Camouflage Central-Europe

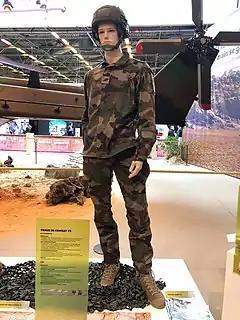
The French Army's Tenue De Combat F3 uniform in CCE.

It is suggested that the design of the CCE was primarily based around the summer foliage of Fontainebleau forest. The design is made of black branches and large horizontal medium green and brown colored elements on a tan background, being inspired by the U.S. Woodland pattern.